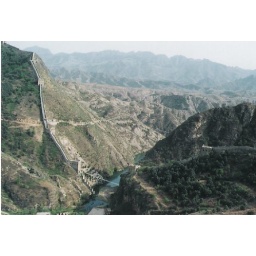
the great wall is split by the river at this point....